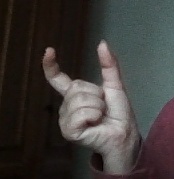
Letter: nun